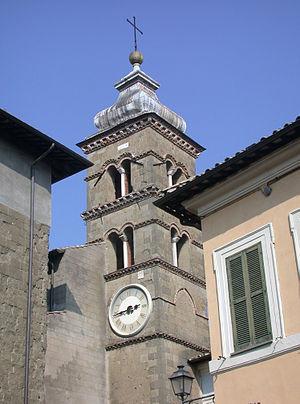
Formello est une commune italienne d'environ 13 150 habitants, située dans la ville métropolitaine de Rome Capitale, dans la région Latium, en Italie centrale.